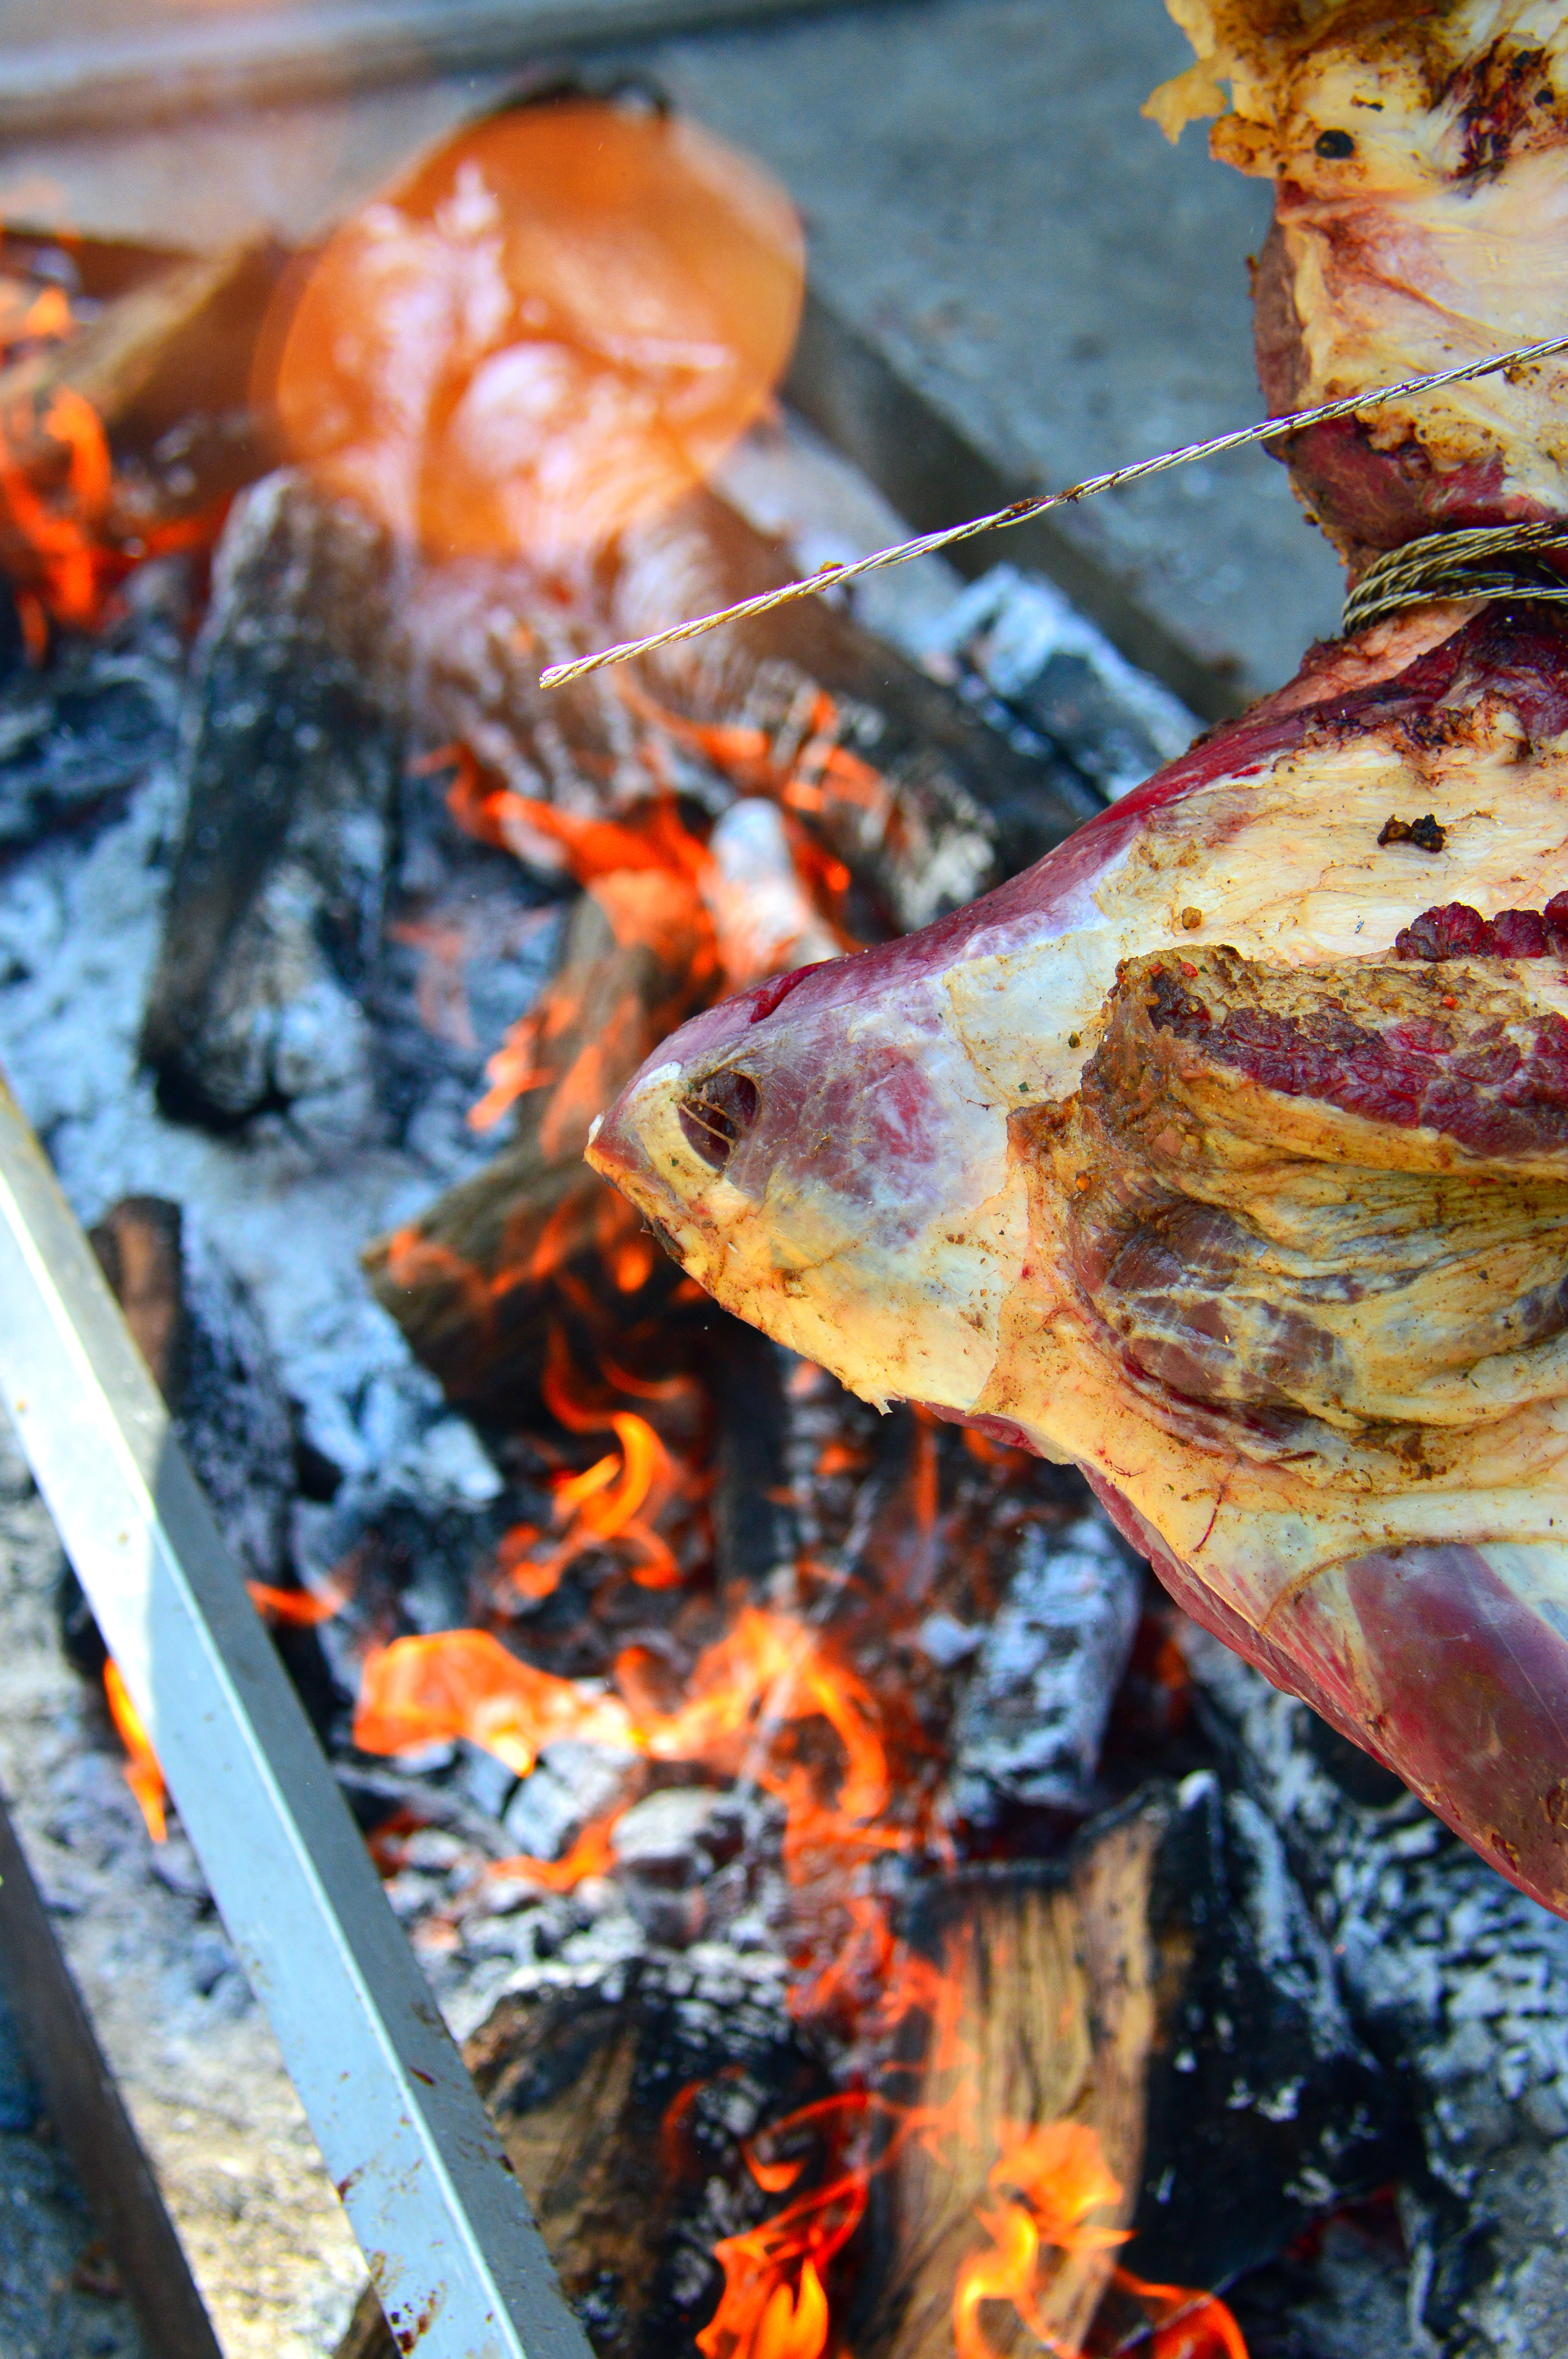
meat, grill, fire, grilled, cooking, beef, food, juicy, outdoor, pork, cooked, barbecue, background, closeup, hot, delicious, eat, dinner, heat, cook, smoke, flame, baked, roast, steak, grilling, roasting, grillades, barbecue grill, animal source foods, street food, grilled food, outdoor grill, churrasco food, rotisserie